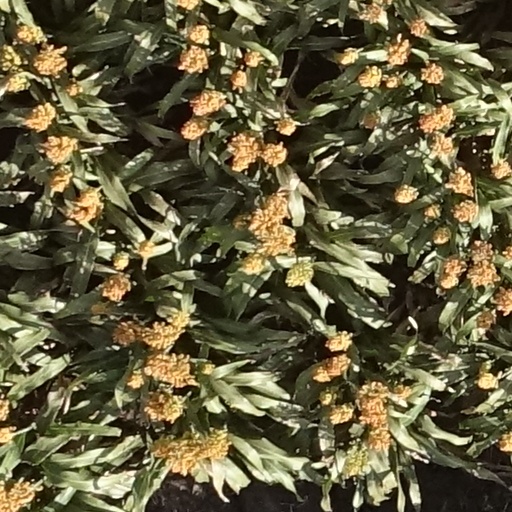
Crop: sorghum